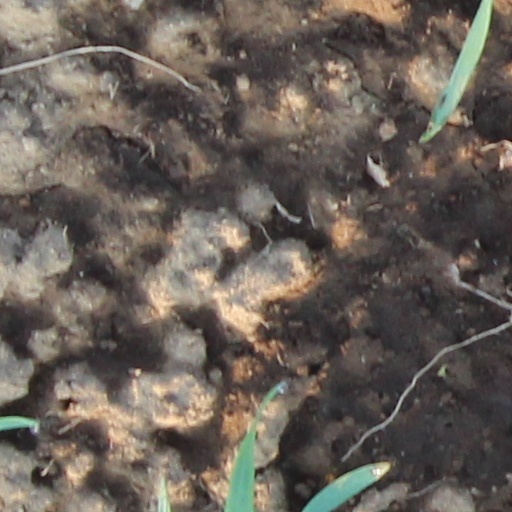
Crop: wheat